Ludwig von Siegen

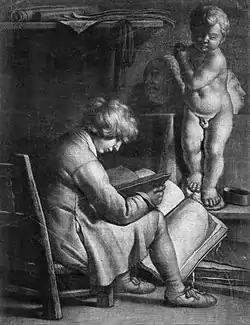
Early mezzotint by Vaillerant, Siegen's assistant or tutor. Young man reading, with statue of Cupid. 27,5 x 21,3 cm

In Amsterdam Siegen must have been aware of Rembrandt's increasingly tonal etchings, achieved by conventional methods, filling in the dark areas by repeated lines. In Italy at the same time Giovanni Benedetto Castiglione was also exploring the possibilities of tonality in printmaking, leading him to invent monotyping at almost the same moment as Siegen invented mezzotint. Mezzotint achieves tonality by roughening the plate with thousands of little dots made by a metal tool with small teeth.